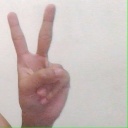
अक्षर: क